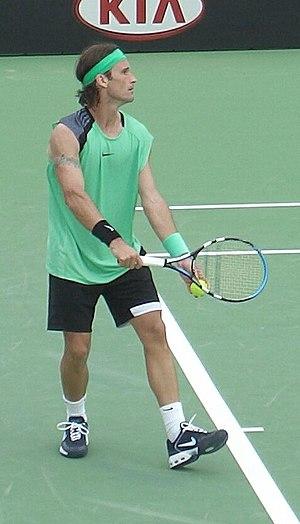
Différentes sortes de bandeaux ou serre-têtes, fonctionnels ou décoratifs, ont été et sont encore des accessoires de coiffure et de mode utilisés depuis plusieurs siècles ou millénaires.